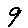
Label: 9